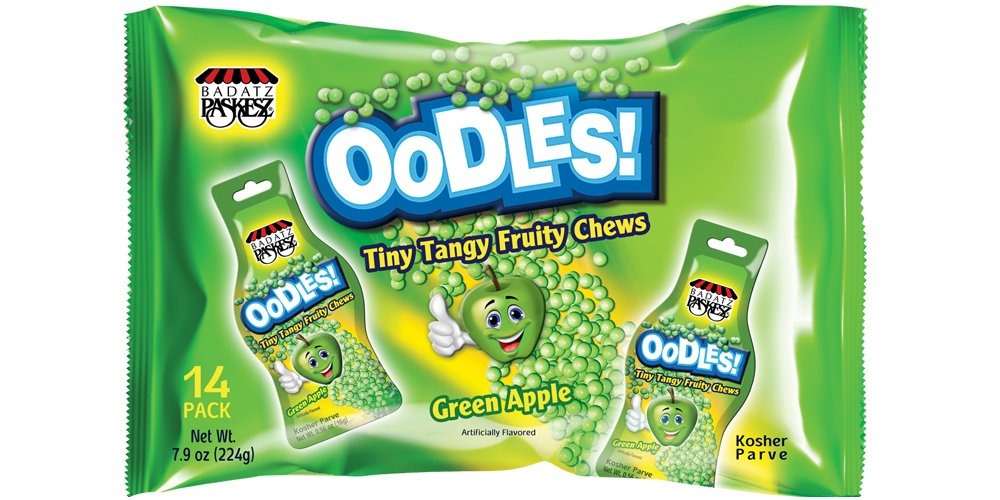
Item Name: Only Kosher Candy Green Apple Flavored Tiny Tangy Fruity Chews Multi Pack Oodles, Kosher Parve Candy 14 Pouch Pack, 0.56 Ounce Per Pouch (Pack of 3)
Bullet Point 1: 𝐆𝐑𝐄𝐄𝐍-𝐀𝐏𝐏𝐋𝐄 𝐅𝐋𝐀𝐕𝐎𝐑𝐄𝐃 𝐎𝐎𝐃𝐋𝐄𝐒: Only kosher candy Green Apple-flavored chew candies will give you an awesome delicious taste. The premium quality ingredients of these candies provide you with the ultimate satisfaction of taste
Bullet Point 2: 𝐄𝐗𝐂𝐄𝐋𝐋𝐄𝐍𝐓 𝐏𝐀𝐂𝐊𝐀𝐆𝐈𝐍𝐆: These tiny tangy frooties candy chews are packed with 14 pouches per pack. The excellent packaging will keep your candies fresh. Contains 0.56 Ounce Per Pouch with party candy.
Bullet Point 3: 𝐆𝐑𝐄𝐀𝐓 𝐆𝐈𝐅𝐓 𝐈𝐃𝐄𝐀: These delicious chew candies are the perfect gift for kids, adults, friends, family, your loved ones, or any other person. Also, great for birthday parties, valentines, indoor and outdoor parties, and holiday events.
Bullet Point 4: 𝐏𝐄𝐑𝐅𝐄𝐂𝐓 𝐒𝐍𝐀𝐂𝐊𝐒 𝐅𝐎𝐑 𝐀𝐋𝐋 𝐎𝐂𝐂𝐀𝐒𝐈𝐎𝐍𝐒: You can serve these chewy now and later with premium quality delicious bulk candy, and yummy chew candies on all occasions. It's a gift that people can give or send to each other.
Bullet Point 5: 𝐊𝐎𝐒𝐇𝐄𝐑 𝐂𝐄𝐑𝐓𝐈𝐅𝐈𝐄𝐃: All products sold by Only Kosher Candy are kosher certified by the Star-K.
Product Description: <p>𝐎𝐧𝐥𝐲 𝐊𝐨𝐬𝐡𝐞𝐫 𝐂𝐚𝐧𝐝𝐲 presents the Green Apple flavored oodles chew candies which are made with premium ingredients. Enjoy a tangy twist on your favorite Green Apple fruit flavor with tiny tangy fruity chews. Comes in a pack of 3 and each pack includes 14 individual pouch bags. The premium quality ingredients of these candies provide you with the ultimate satisfaction of taste. You will feel the extraordinary charming taste when you take it in your mouth. These oodles chew candies add excitement to your snacking in different places like when you are watching movies or going to school, office, or travel. Perfect gift for kids, adults, friends, family, your loved ones, or someone new. Also, great for birthday parties, valentines, outdoor campaigns, and holiday events. All products sold by Only Kosher Candy are Kosher certified by the internationally recognized Kashrus agency The Star-K.</p> <p>𝐅𝐄𝐀𝐓𝐔𝐑𝐄𝐒:</p> <ul> <li>Green Apple flavored chew soft candy</li> <li>Delicious and tasty candies</li> <li>Tiny tangy soft fruit chews</li> <li>Made from premium ingredients</li> <li>Comes in a pack of 3</li> <li>Each pack contains 14 pouch bags</li> <li>Add excitement to your snacking</li> <li>Perfect gift idea on any occasions</li> <li>The net weight of each pouch bag is 7.9 ounce</li> </ul>
Value: 3.0
Unit: Count

Price: 33.9